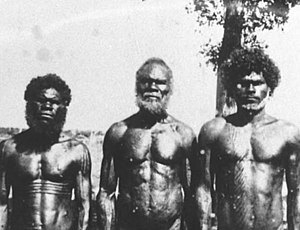
Aboriginere
"Aboriginere er Australiens indfødte oprindelige folk. I 1700-tallet blev betegnelsen dannet ud fra latin ab origine, ""fra begyndelsen"", og betyder ""oprindelige indbyggere"".